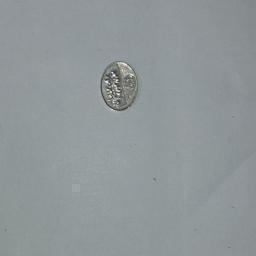
Label: 5_New_Back